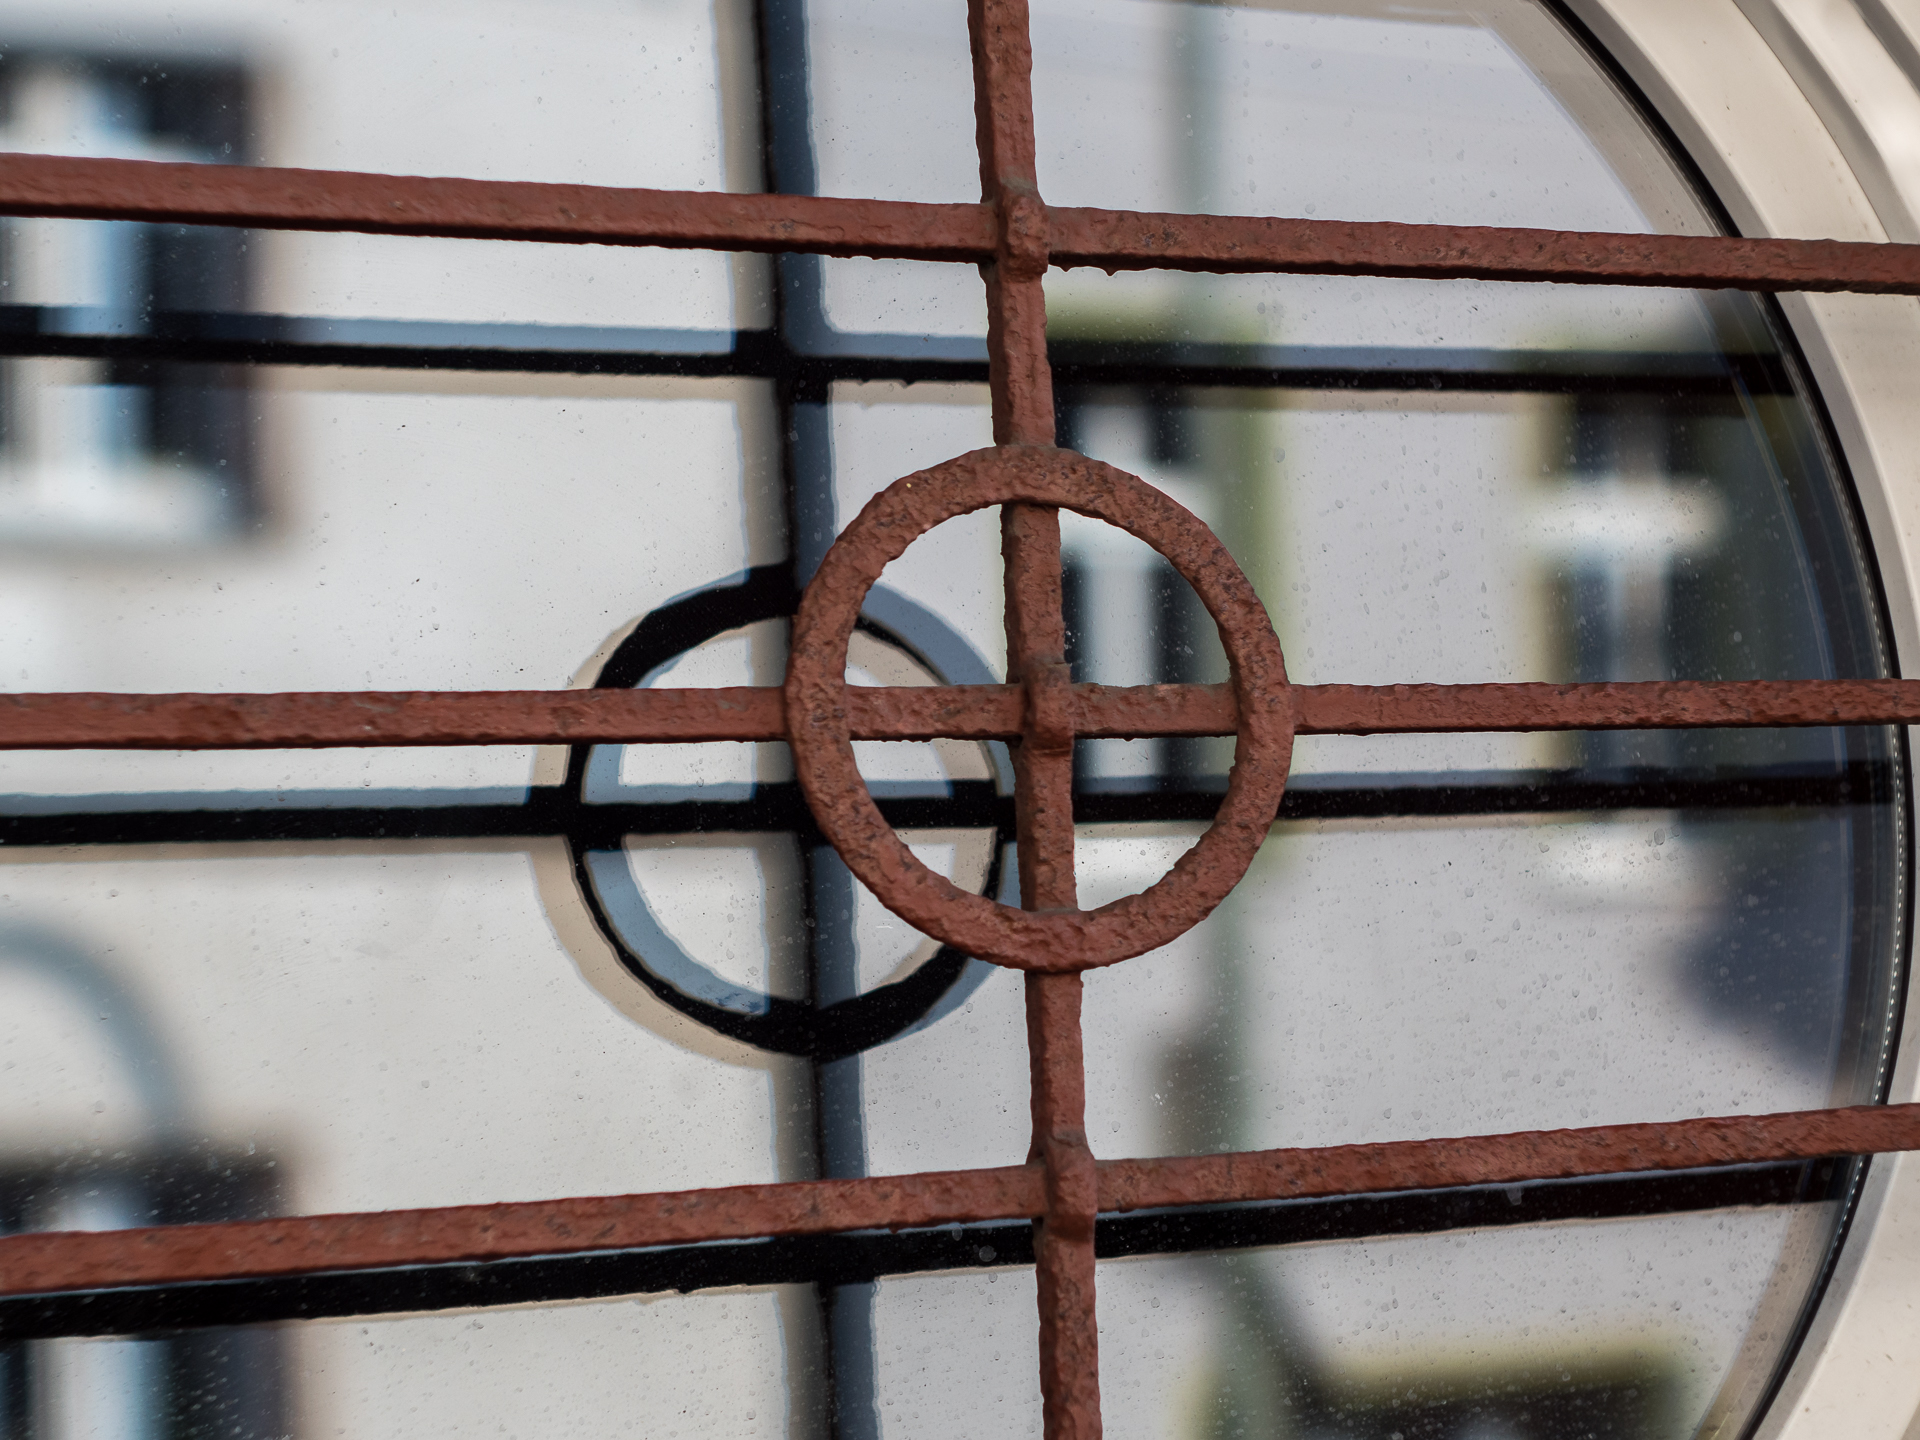
architecture, wood, window, glass, reflection, vehicle, material, handrail, symmetry, iron, shape, panasoniclumixgx8, apeach, anjapietsch, mftm43lumixpanasonic, microfourthird, helios442, 52wochenfotochallenge, window covering